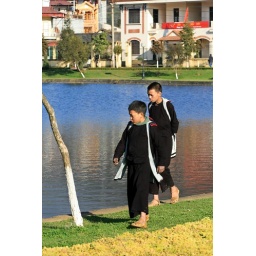
Boys from the Black H'Mong tribe, who all wore the same traditional dress, walking around the lake in Sa Pa.